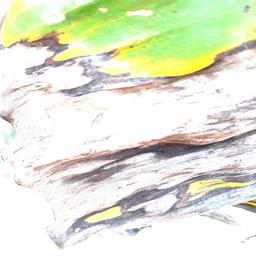
Label: POTASSIUM DEFICIENCY